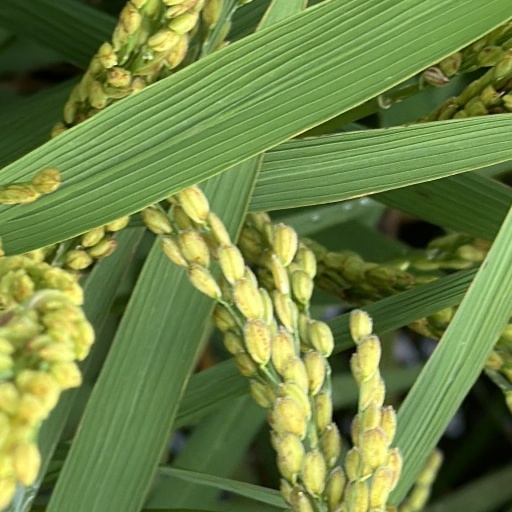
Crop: rice